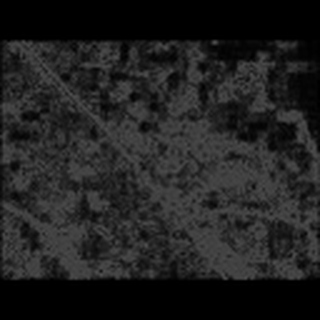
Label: cotton_bacterial_blight